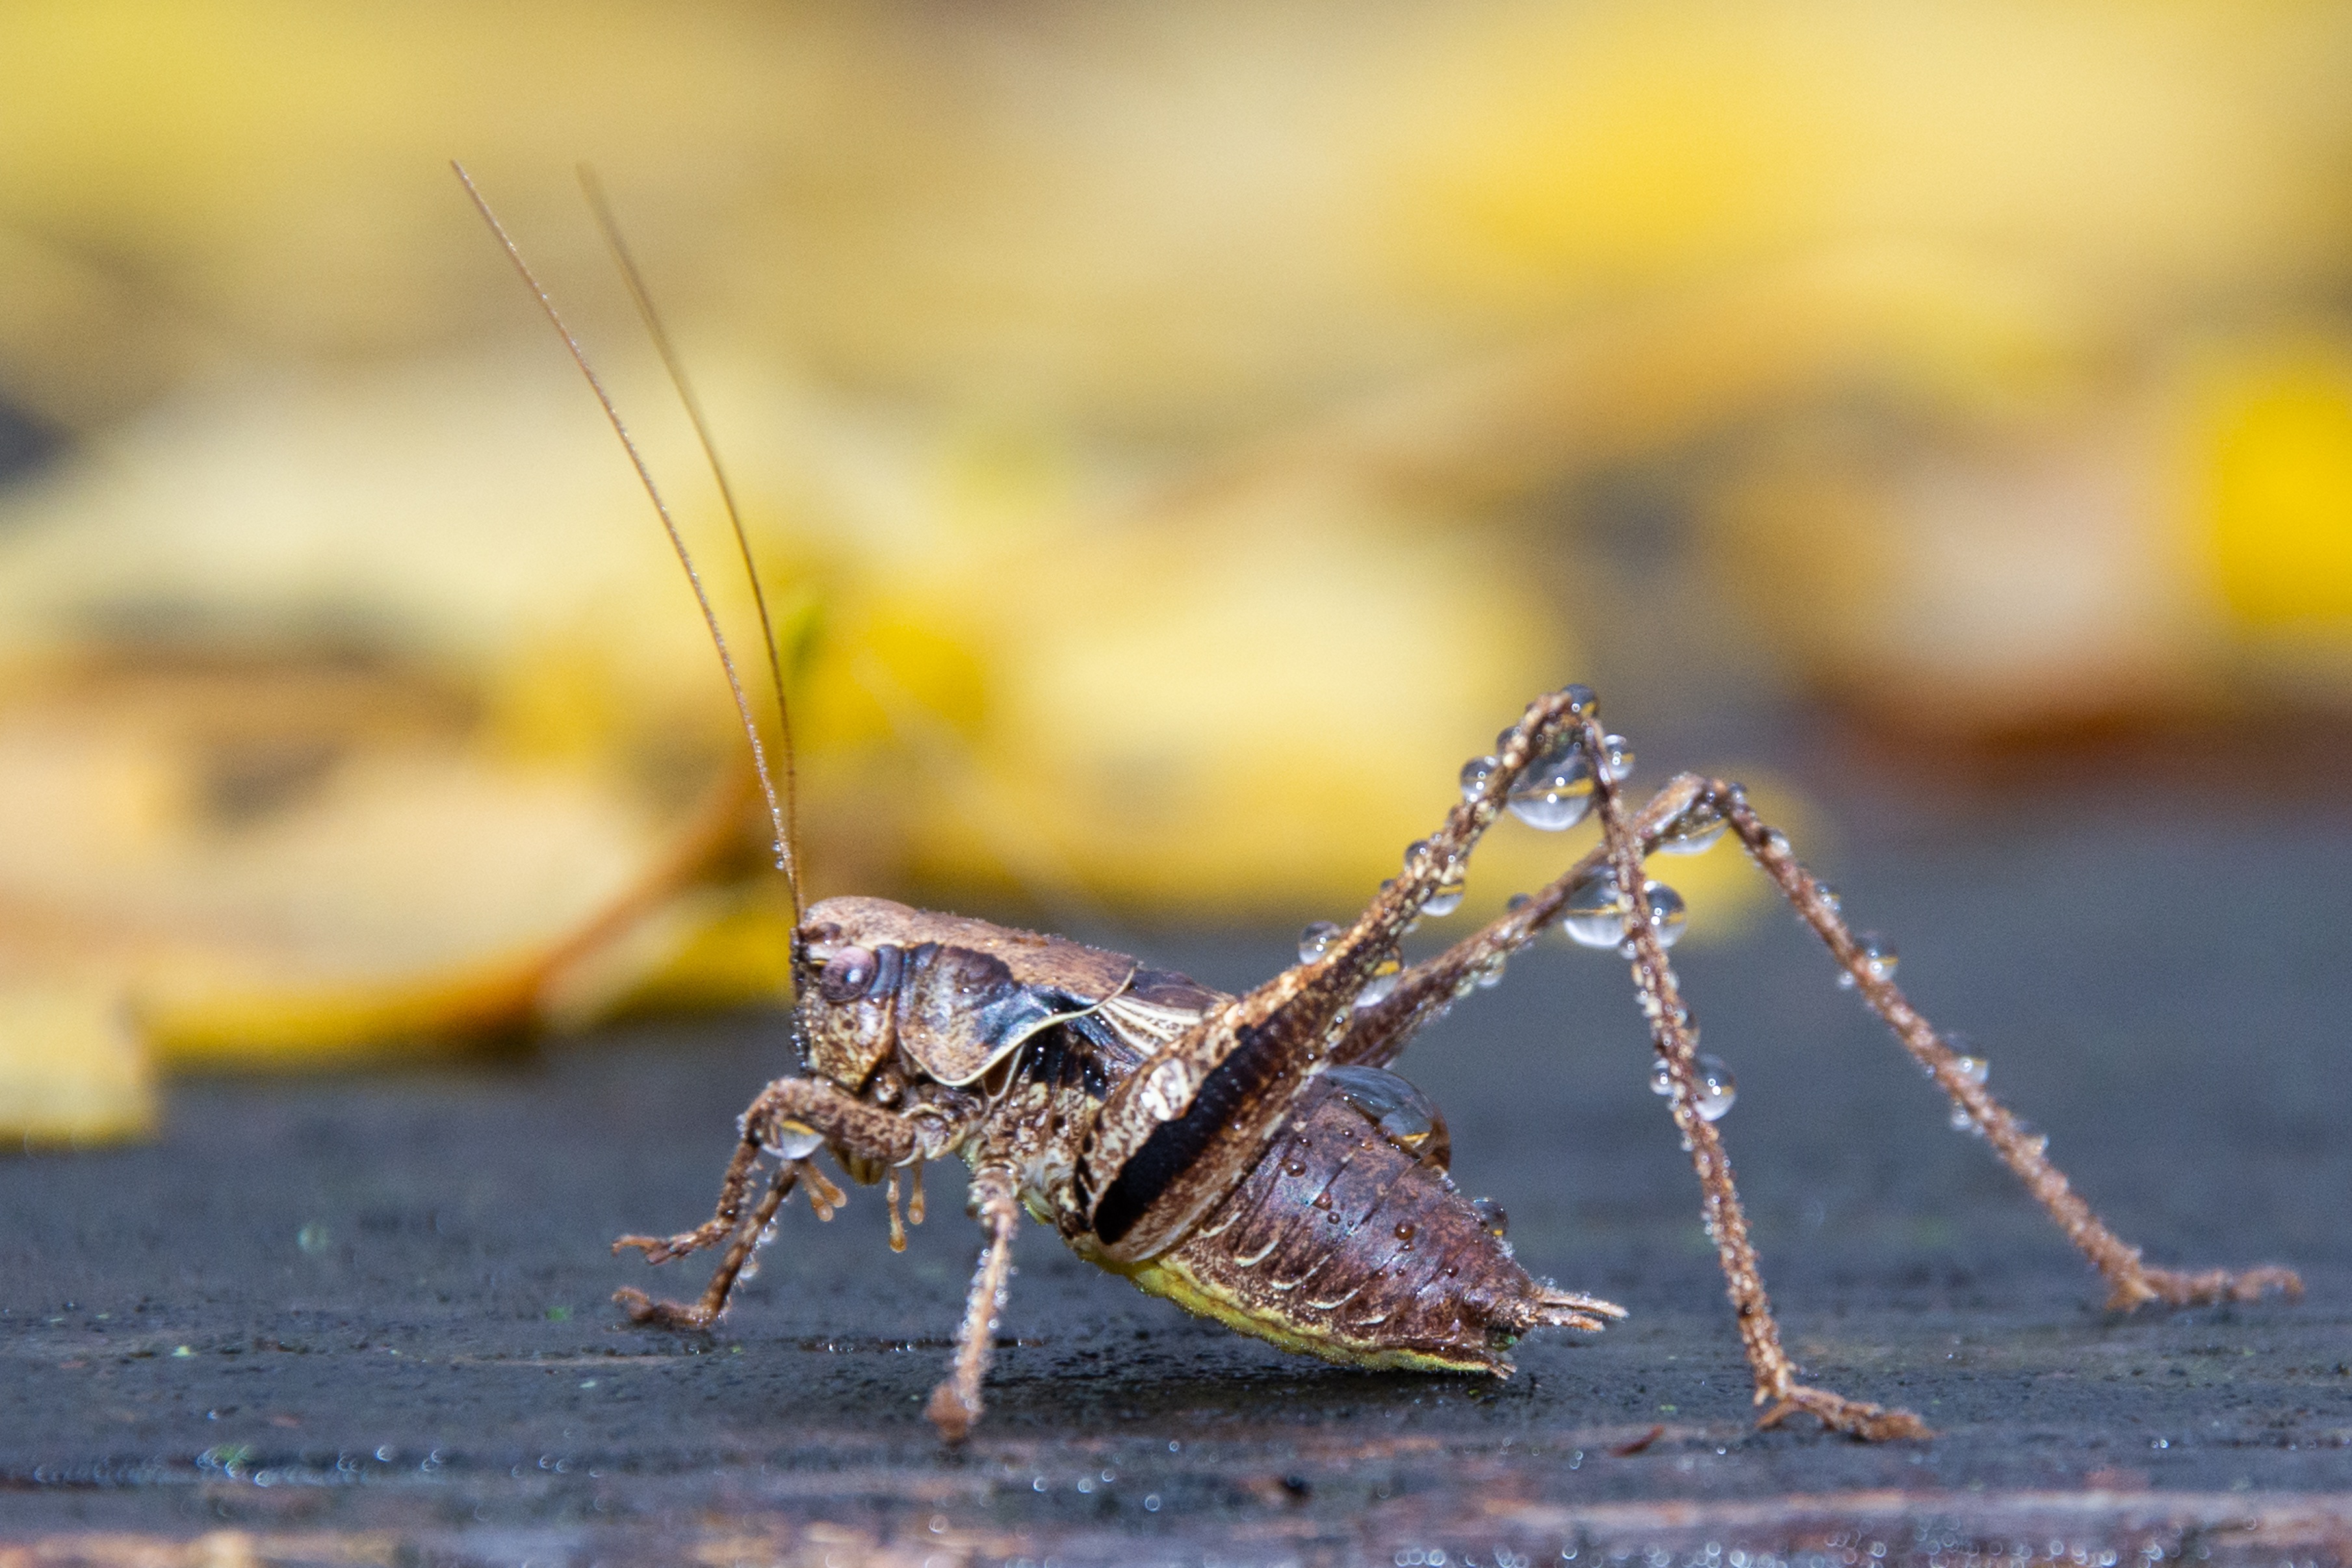
animals, brown, insect, arthropod, yellow, organism, pest, terrestrial animal, wood, parasite, close up, macro photography, invertebrate, arachnid, soil, wildlife, fluid, natural landscape, electric blue, twig